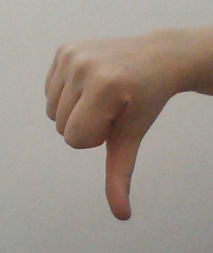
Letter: waw